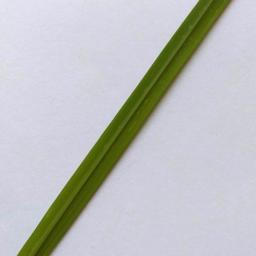
Label: Rice___Healthy